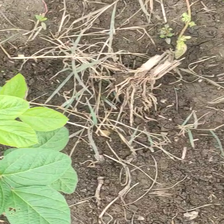
Weed species: Harali_(Cynodon_dactylon)